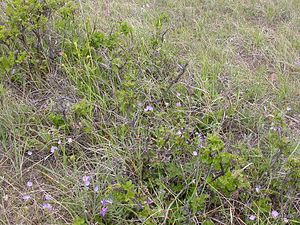
Duftsumak / Galleri
Biotop.
Duftsumak, også skrevet Duft-Sumak, er en mellemstor, løvfældende busk med en tæt og uregelmæssig vækst. Den er meget tørketålende, men spreder sig ved rodskud og rodslående grene. Skønt både blomstringen, høstfarven og frugtsætningen er smukke, dyrkes den ikke her i landet.